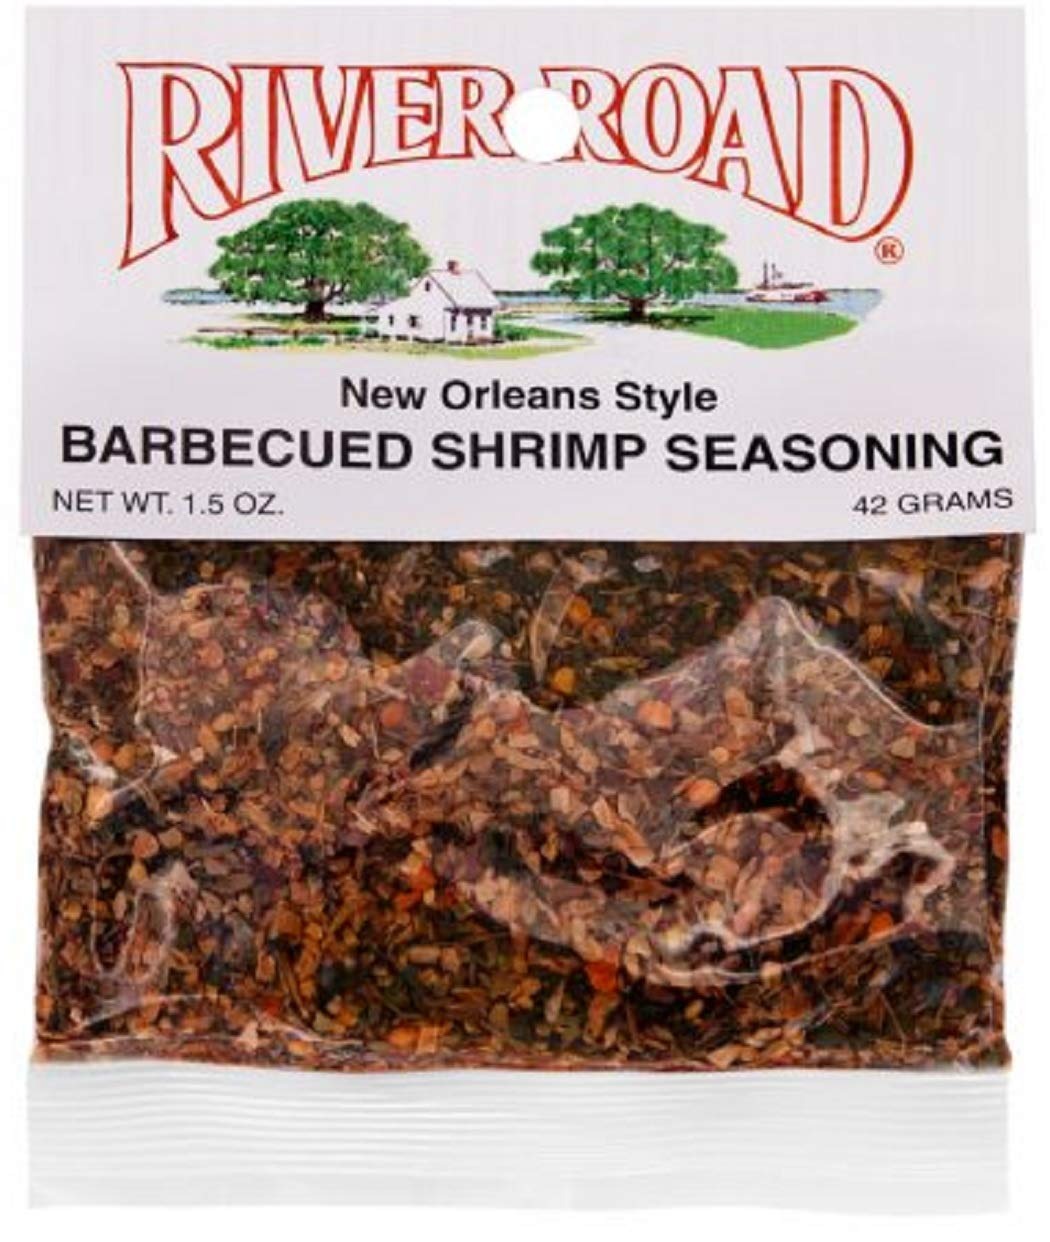
Item Name: River Road New Orleans Style Barbecued BBQ Shrimp Seasoning, 1.5 Ounce Bag (Seasons Up To 3 Pounds of Shrimp)
Bullet Point 1: Make delicious New Orleans Style Barbecued Shrimp in just 20 minutes
Bullet Point 2: A zesty blend of onion, garlic, chili pepper, lemon and other spices, this BBQ Shrimp Seasoning is sure to become a family favorite.
Bullet Point 3: Gluten free and Non-Irradiated
Bullet Point 4: Simply mix 1 seasoning packet with 2 sticks of butter, 3 tablespoons of Worcerstershire sauce and 2-3 lbs of unpeeled but deheaded shrimp to make this classic New Orleans dish.
Bullet Point 5: River Road has been a trusted Louisiana brand for decades
Product Description: A zesty blend of onion, garlic, chili pepper, lemon and other spices, this BBQ Shrimp Seasoning is sure to become a family favorite. Simply mix 1 seasoning packet with 2 sticks of butter, 3 tablespoons of Worcerstershire sauce and 2-3 lbs of unpeeled but deheaded shrimp to make this classic New Orleans dish.
Value: 1.5
Unit: Ounce

Price: 1.86